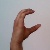
The image shows a hand gesture representing the letter 'C' in Indian Sign Language.